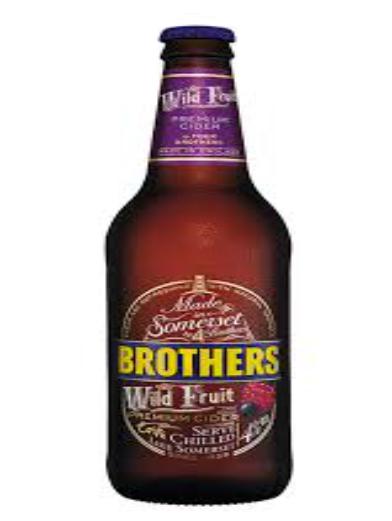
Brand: Brothers Cider
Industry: Food